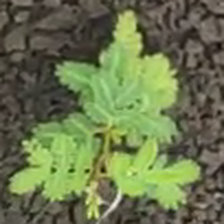
Weed species: Dwarf_cassia_(Chamaecrista pumila)